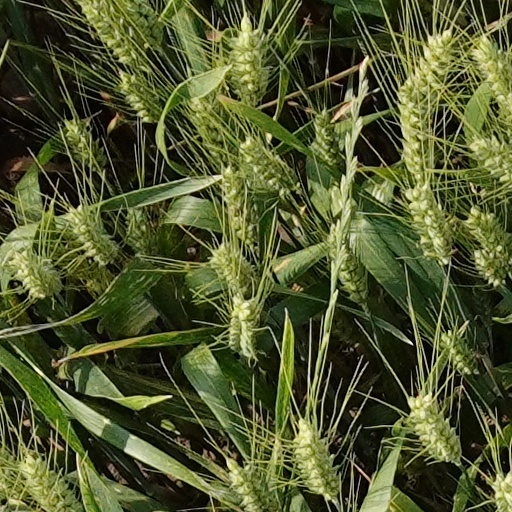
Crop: wheat